Fowey

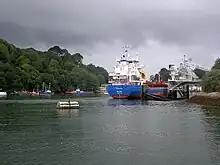
Loading china clay at Carne Point

The seal of the borough of Fowey was On a shield a ship of three masts on the sea her topsail furled with the legend "Sigillum oppidi de Fowy Anno Dom. 1702". Fowey Town Hall, on the Town Quay, was completed in 1787.